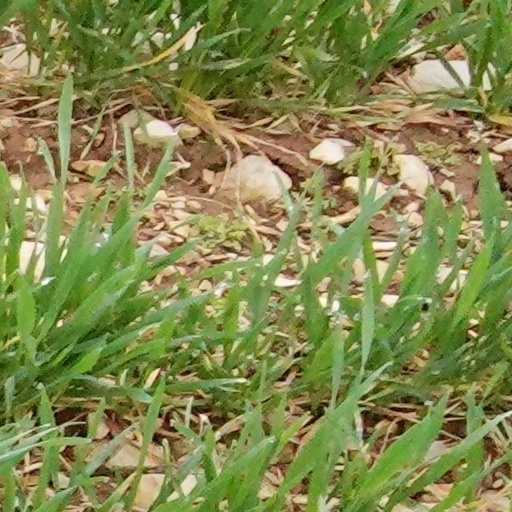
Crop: wheat